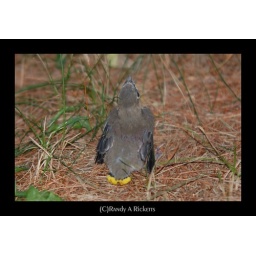
walking back....I saw something moven under the pine trees